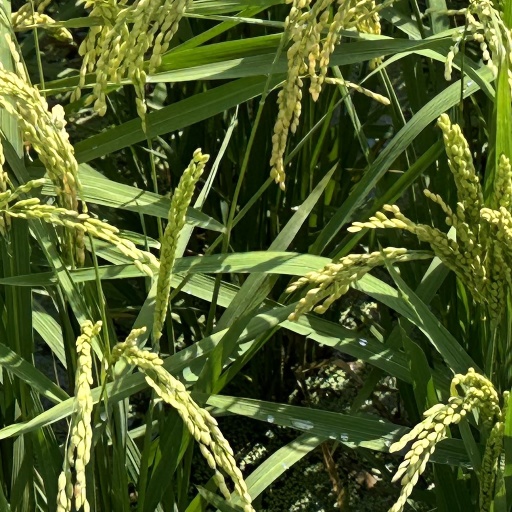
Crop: rice